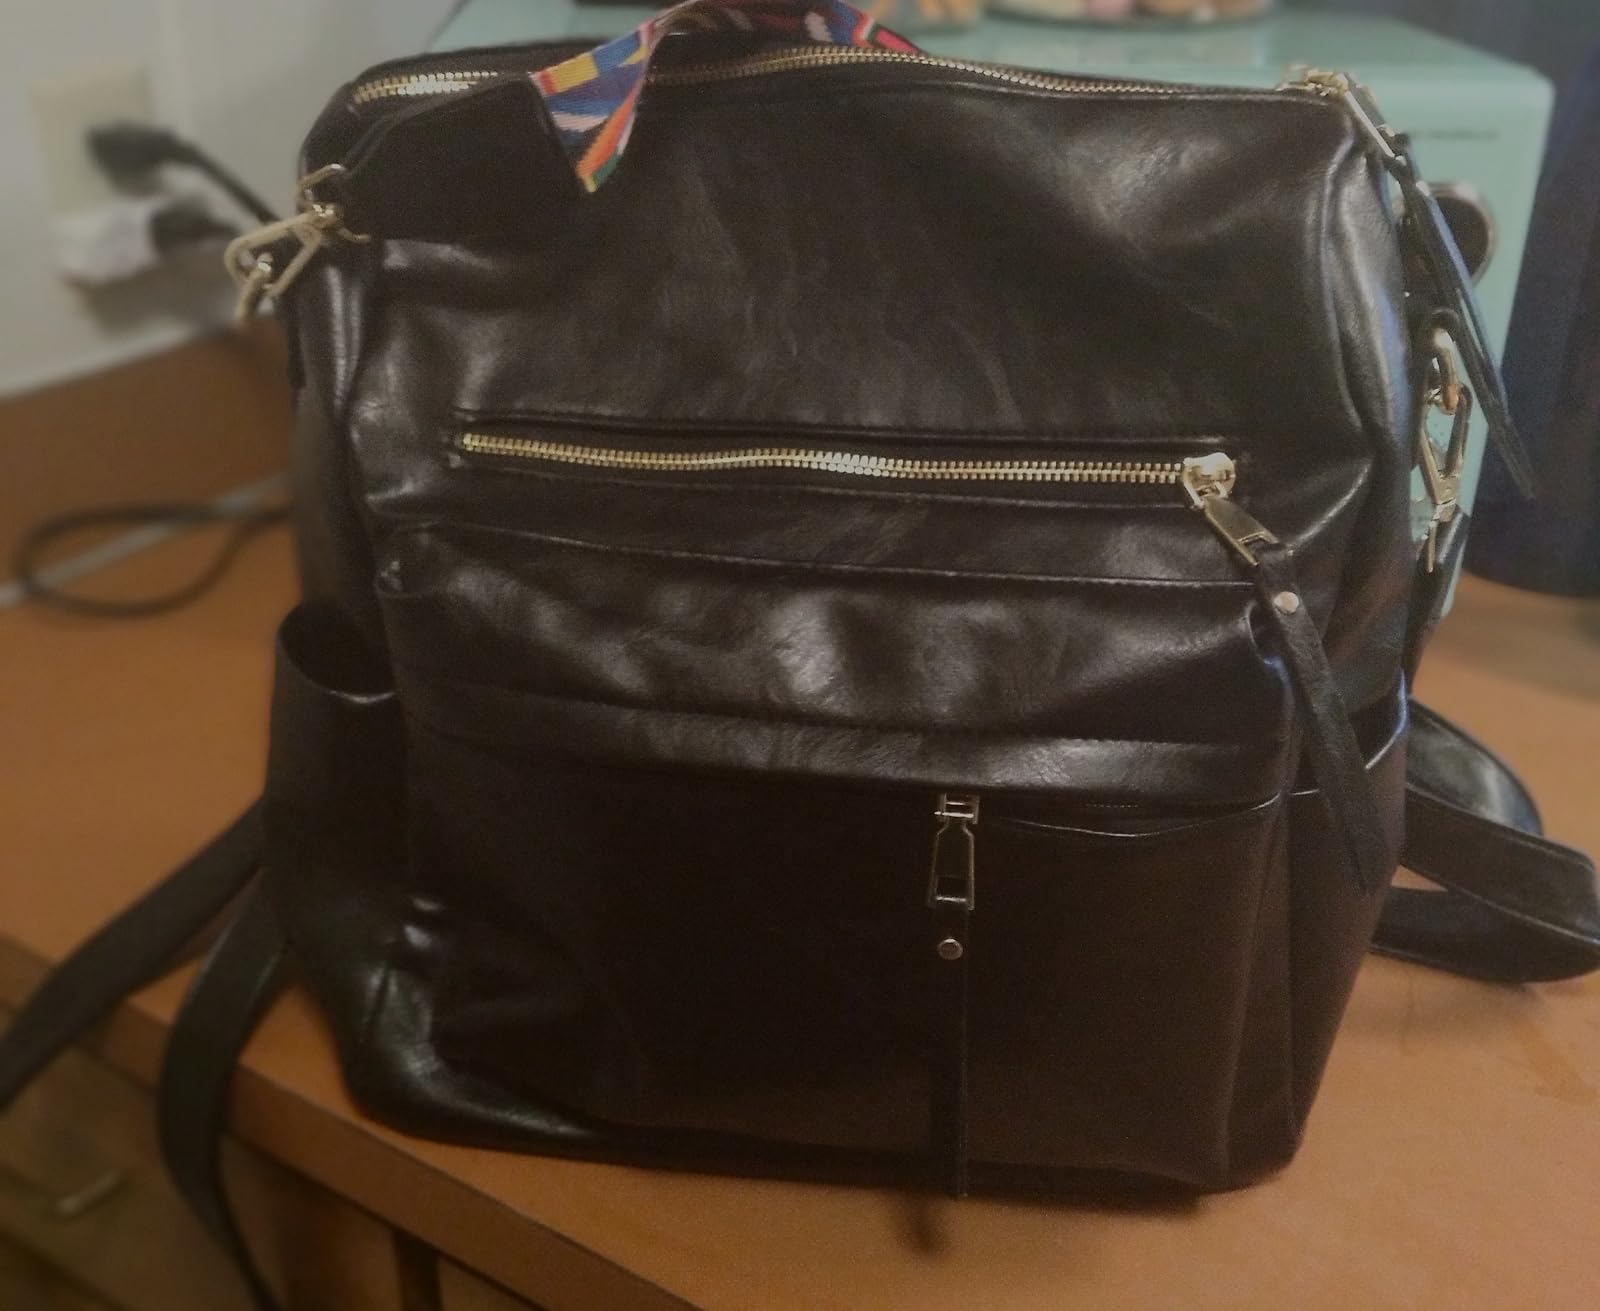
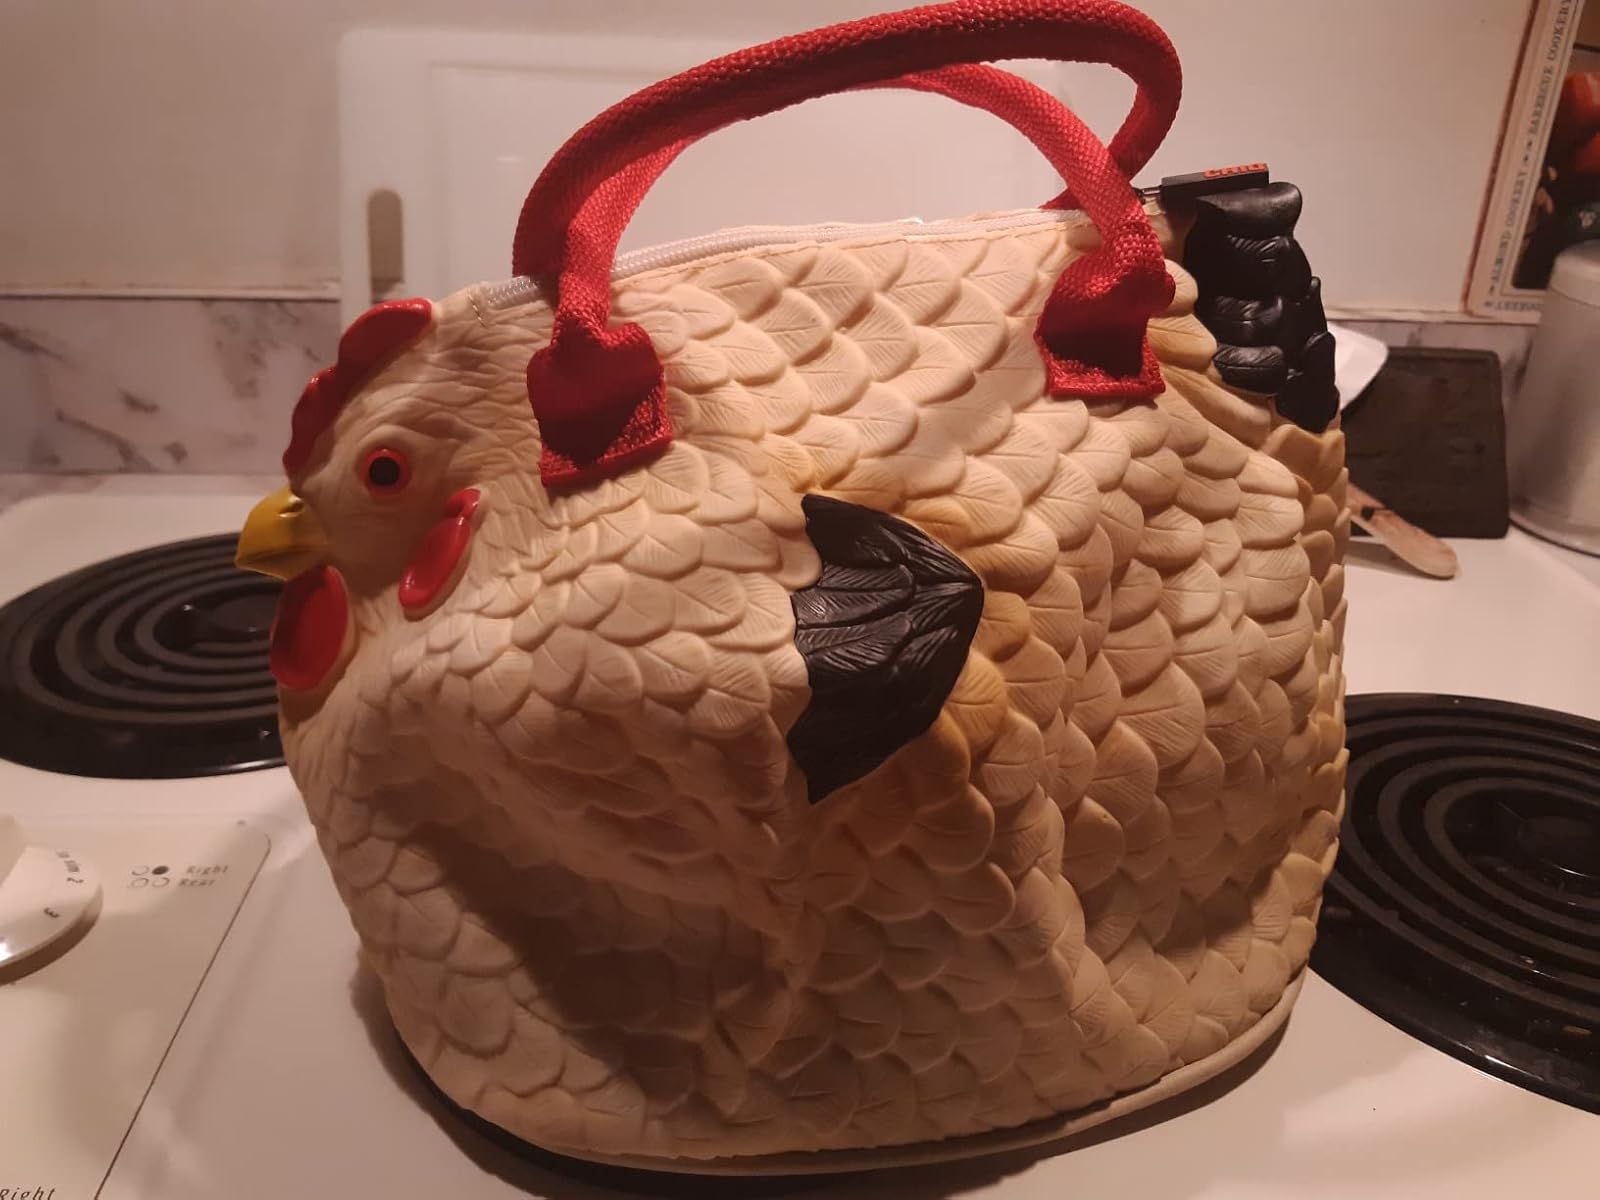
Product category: accessories_handbag
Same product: no